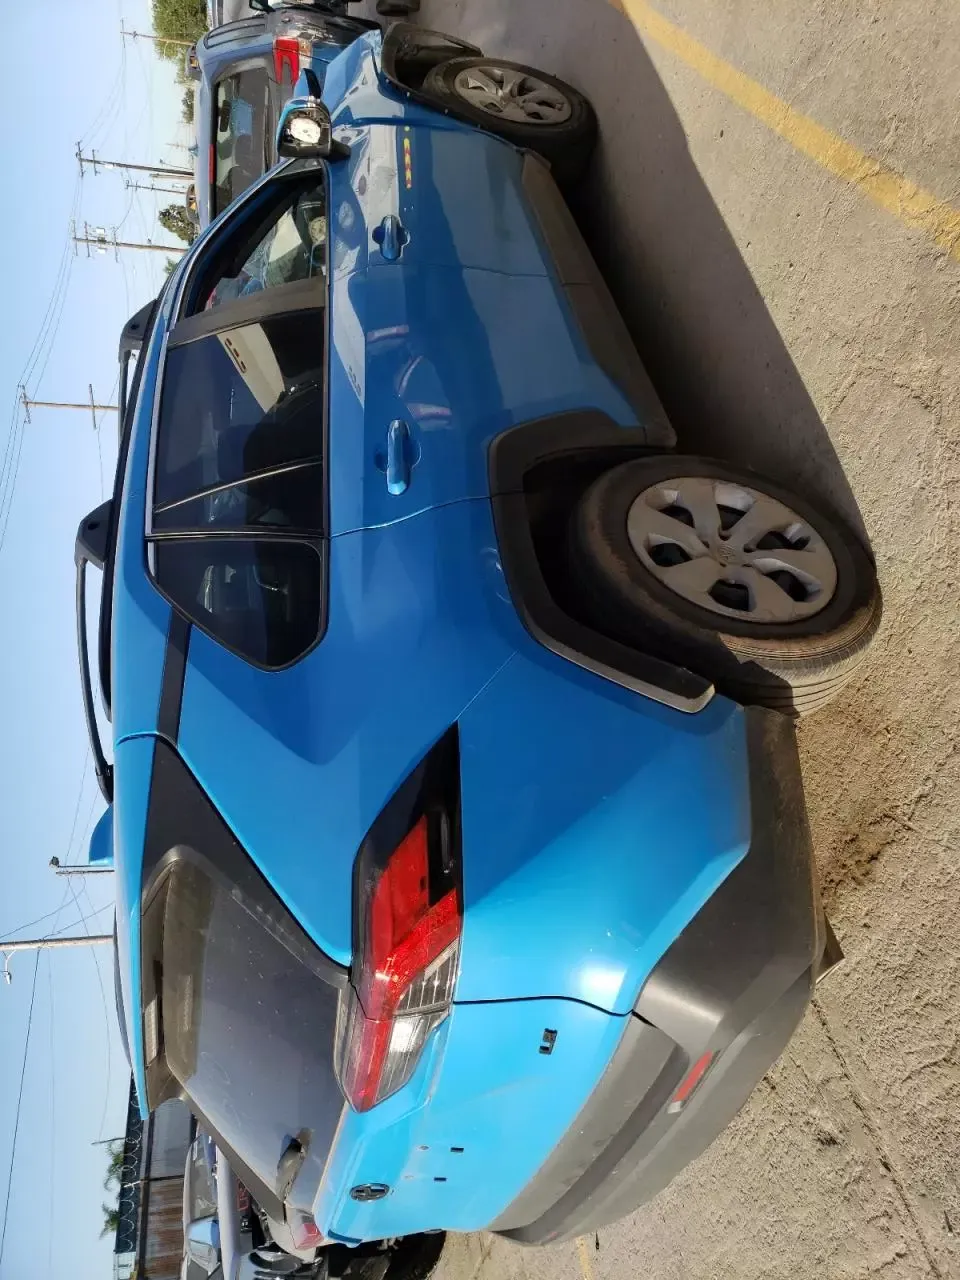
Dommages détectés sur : aile avant droite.
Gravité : mineur